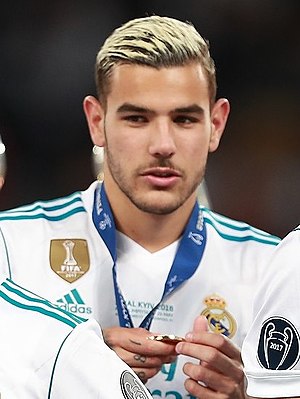
Theo Hernández
Theo Bernard François Hernández er en fransk fodboldspiller der spiller for AC Milan.